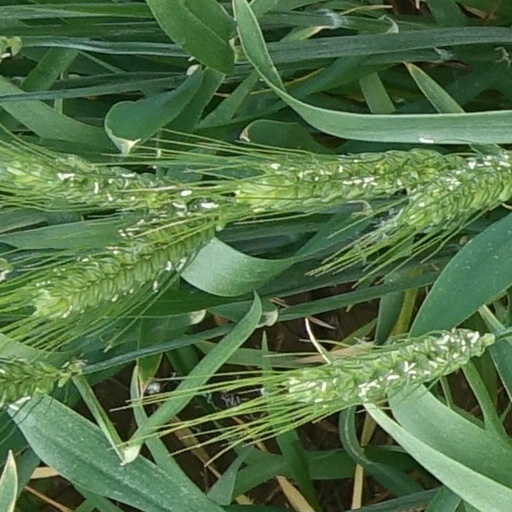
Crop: wheat